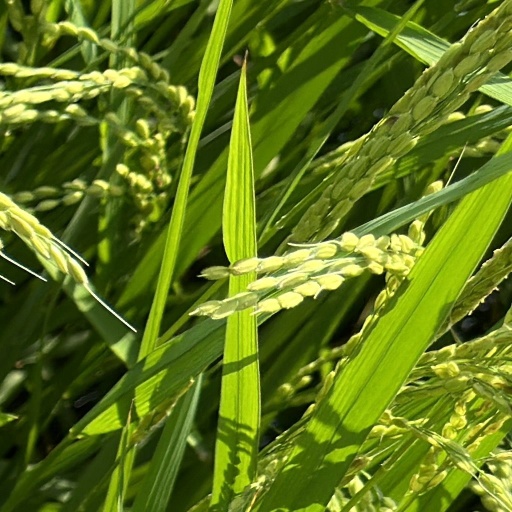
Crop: rice